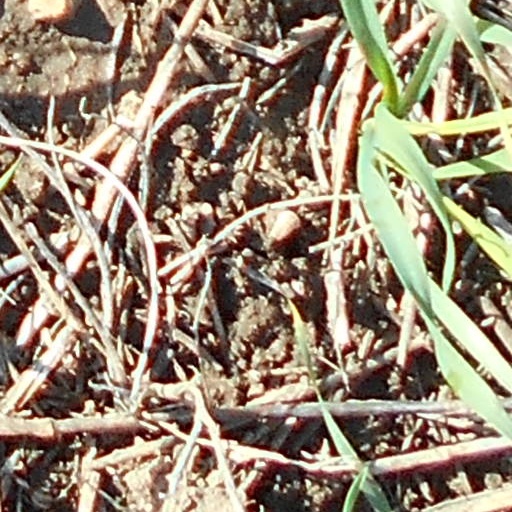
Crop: wheat